Grey Cairns of Camster

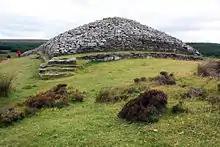
The Camster Long Cairn

The Grey Cairns of Camster are two large Neolithic chambered cairns around south of Watten and north of Lybster in Caithness, in the Highland region of Scotland. They are among the oldest structures in Scotland, dating to around 3,000 BC. The cairns demonstrate the complexity of Neolithic architecture, with central burial chambers accessed through narrow passages from the outside. They were excavated and restored by Historic Environment Scotland in the late 20th century and are open to the public.